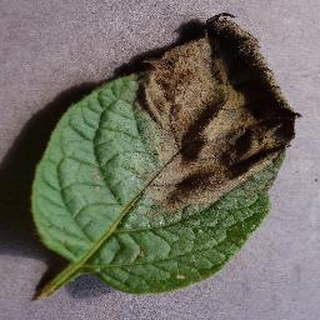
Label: potato_late_blight